Meinoud Rost van Tonningen

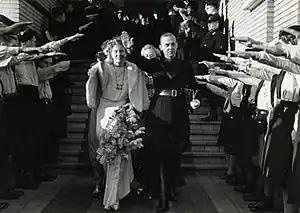
Meinoud Rost van Tonningen married Florentine Heubel in 1940

On 5 September 1944, "Dolle Dinsdag" (Mad Tuesday), Rost van Tonningen fled with a number of other Dutch collaborators, fearing the rapidly advancing Allied armies. He turned up again a few days later, but was fired from his position as successor to the NSB leadership by Anton Mussert after writing an article in which he praised the members of the Dutch NSB youth organisation ("Nationale Jeugdstorm", National Youth Storm) who had joined the Hitlerjugend division.